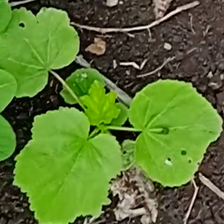
Weed species: Little_Mallow(Malva parviflora)